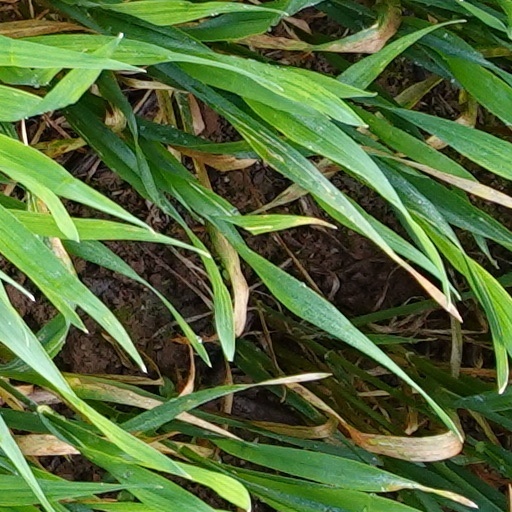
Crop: wheat